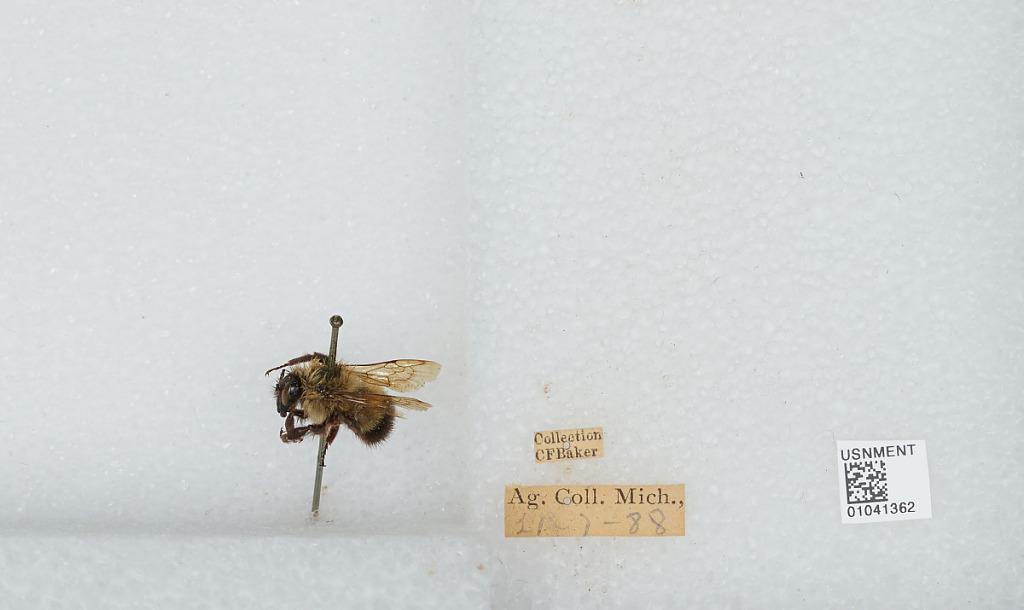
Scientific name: Bombus sp.
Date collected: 1888-7-21
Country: United States
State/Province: Michigan
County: Ingham
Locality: Michigan State University
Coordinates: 42.7325, -84.481